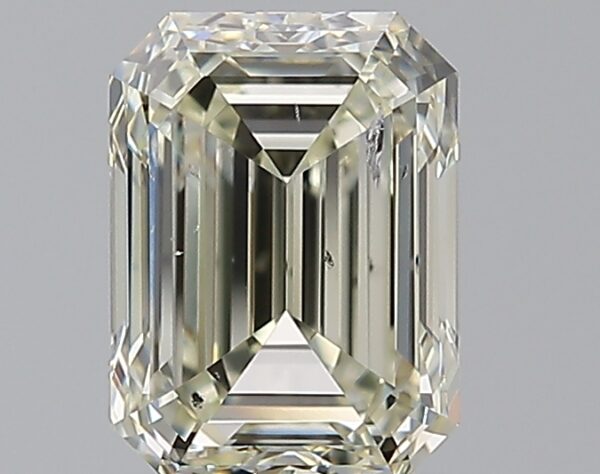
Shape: emerald
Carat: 1.5
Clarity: SI2
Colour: M
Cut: EX
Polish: EX
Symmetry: EX
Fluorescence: F
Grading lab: GIA
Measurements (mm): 7.41 x 5.46 x 3.7